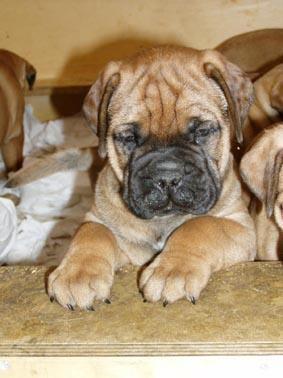
bull_mastiff